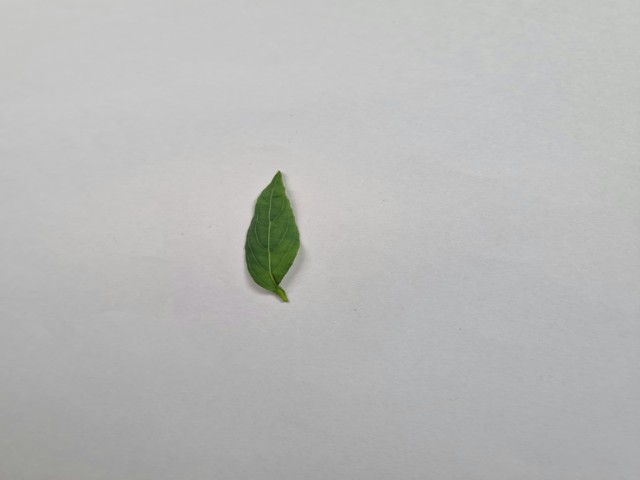
Plant: kalomegh